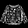
Label: Pullover